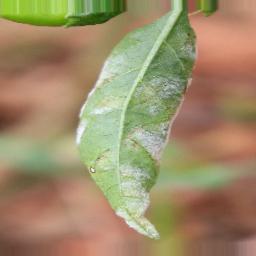
Label: powdery mildew